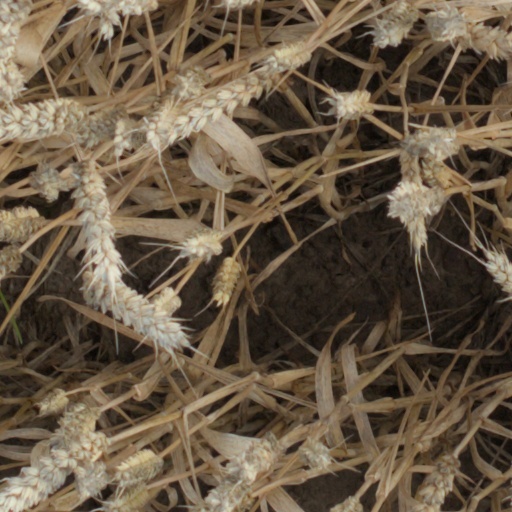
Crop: wheat